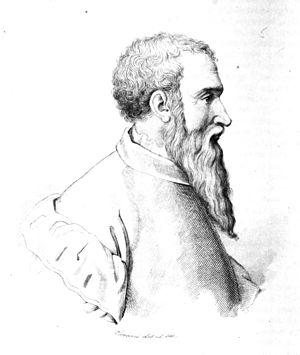
Innocenzo di Pietro Francucci da Imola est un dessinateur et peintre italien de la Haute Renaissance, qui fut influencé par Raphaël.